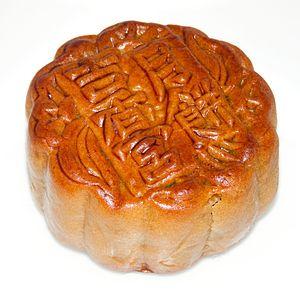
Traditionnel gâteau de lune servi pour fêter la lune. C'est la deuxième fête de l'année dans l'ordre d'importance dans le calendrier chinois.